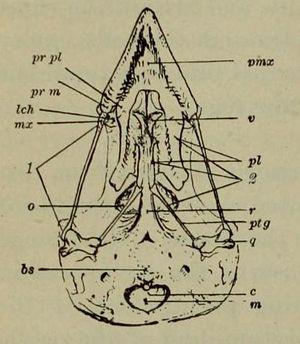
Passer predomesticus est une espèce fossile d'oiseaux de la famille des Passeridae. Décrit pour la première fois en 1962, il est connu par le biais de deux prémaxillaires du Pléistocène moyen trouvés dans la grotte d'Oumm-Qatafa en Palestine. Les prémaxillaires ressemblent à ceux du Moineau domestique et du Moineau espagnol, mais diffèrent par une rainure profonde à la place d'une crête sur la face inférieure. Le paléontologue israélien Eitan Tchernov — qui a décrit l'espèce — et d'autres ont estimé qu'il était proche de l'ancêtre des Moineaux domestiques et espagnols, mais les données moléculaires le situent à une origine plus ancienne des espèces de moineaux modernes. Vivant dans des climats semblables mais à pluviosité plus importante que celle de la Palestine actuelle, il était considéré par Tchernov comme un ancêtre « sauvage » des moineaux commensaux des humains, bien que sa présence dans la grotte d'Oumm-Qatafa puisse indiquer une cohabitation avec l'homme.